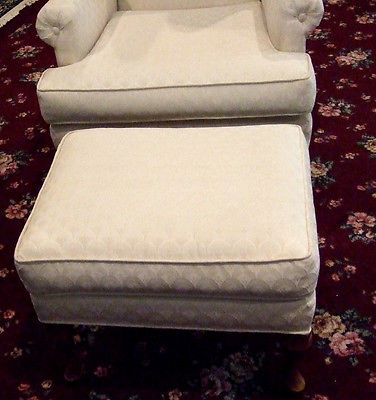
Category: sofa